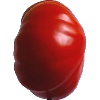
Label: Tomato 3